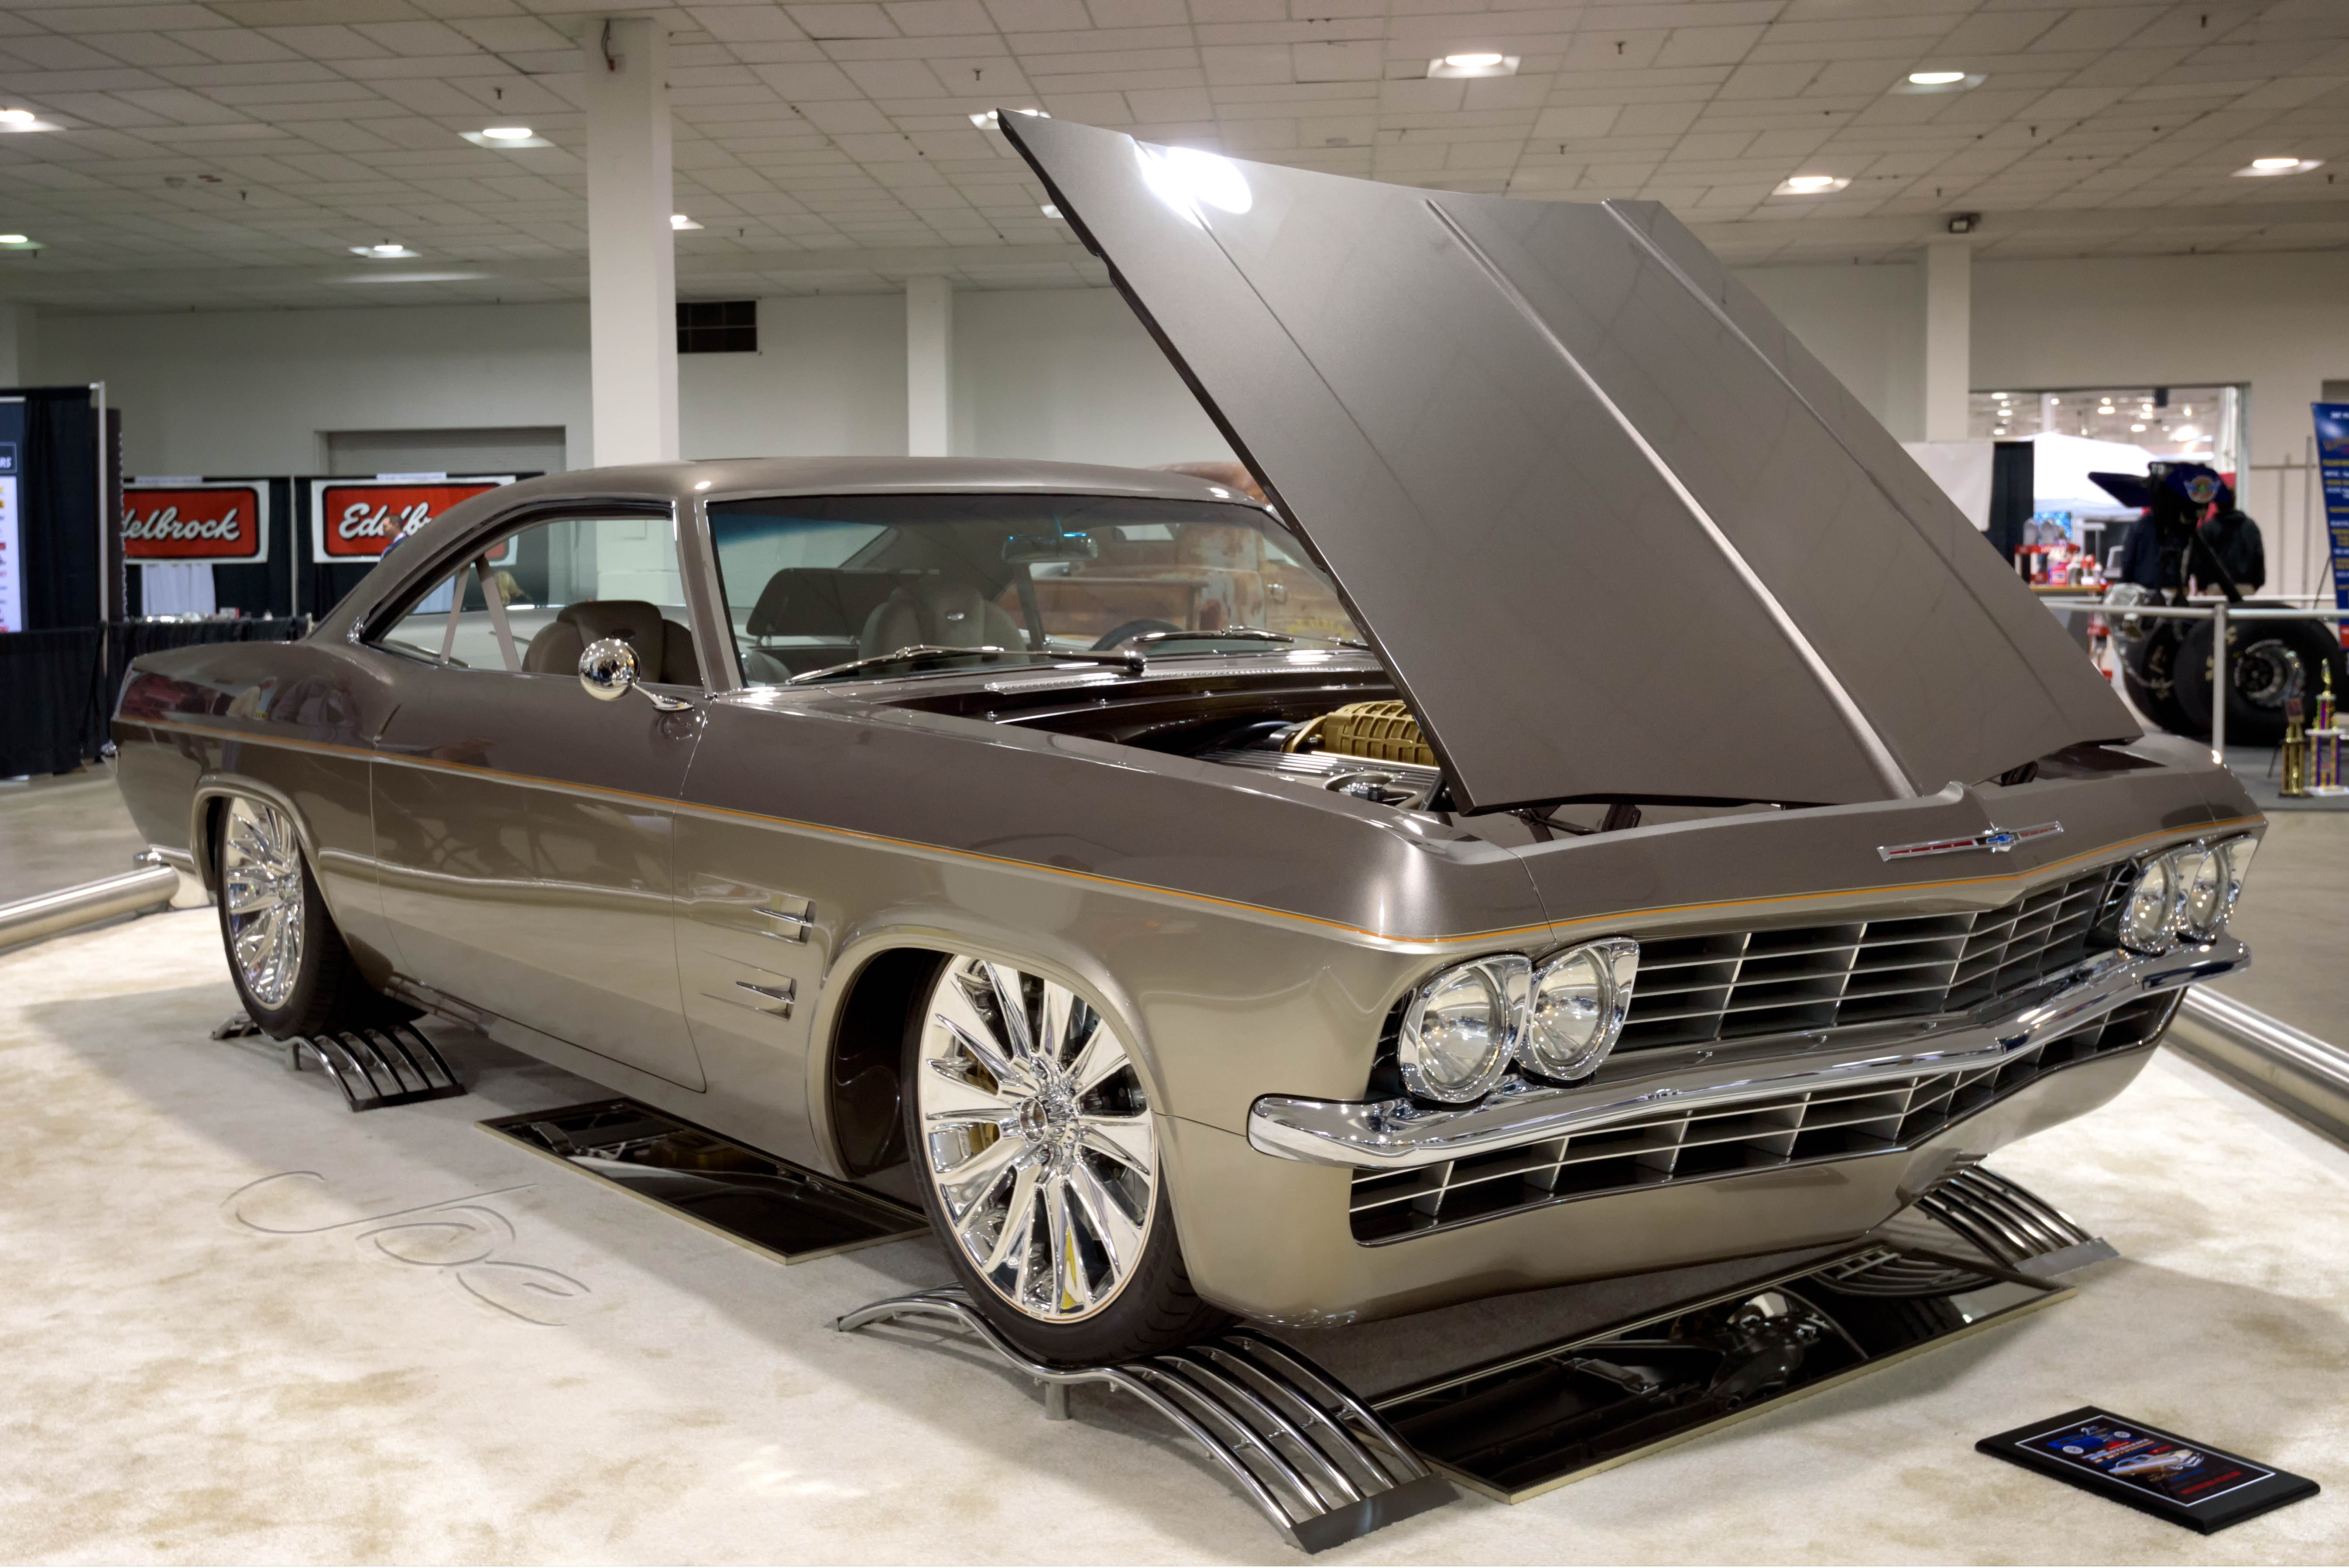
car, vehicle, show, nikon, muscle car, 2015, international, publicdomain, sedan, centre, d750, chevrolet, custom, motorama, otherkeywords, auto show, land vehicle, automobile make, automotive exterior, luxury vehicle, full size car